Chris Scott (Australian footballer)

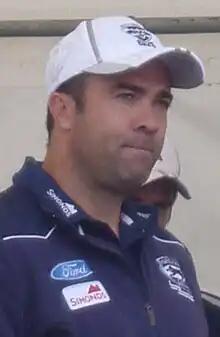
Scott following the Cats 2011 premiership win.

In 2008, Scott joined Fremantle Football Club as an assistant coach under senior coach Mark Harvey.